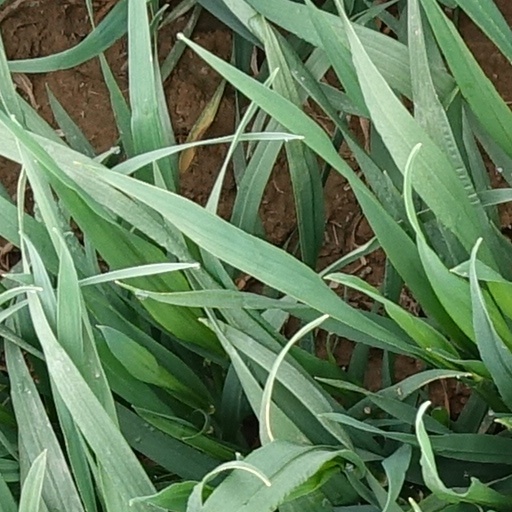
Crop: wheat